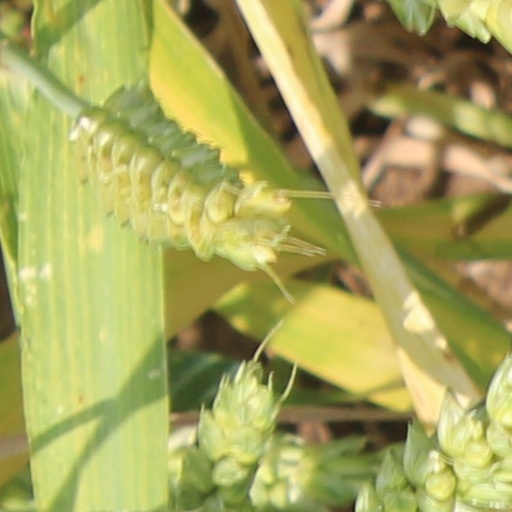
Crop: wheat